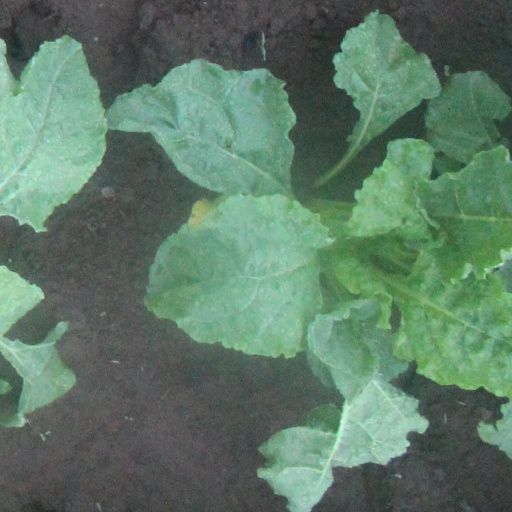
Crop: sugar beet